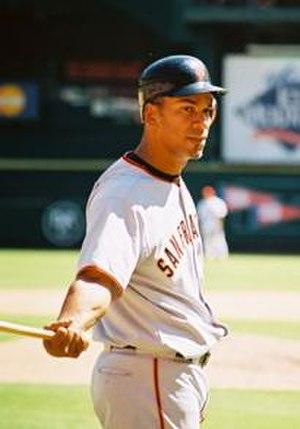
Moisés Rojas Alou est un joueur de champ extérieur des Ligues majeures de baseball. Il a joué pour 7 équipes de 1990 à 2008.
Un joueur à être nommé plus tard est un concept, le plus souvent associé aux transactions de la Ligue majeure de baseball et des ligues mineures de baseball, dans lequel le transfert d'un sportif professionnel est effectué d'un club à un autre, mais conclu à une date ultérieure par le transfert d'un autre joueur en échange.